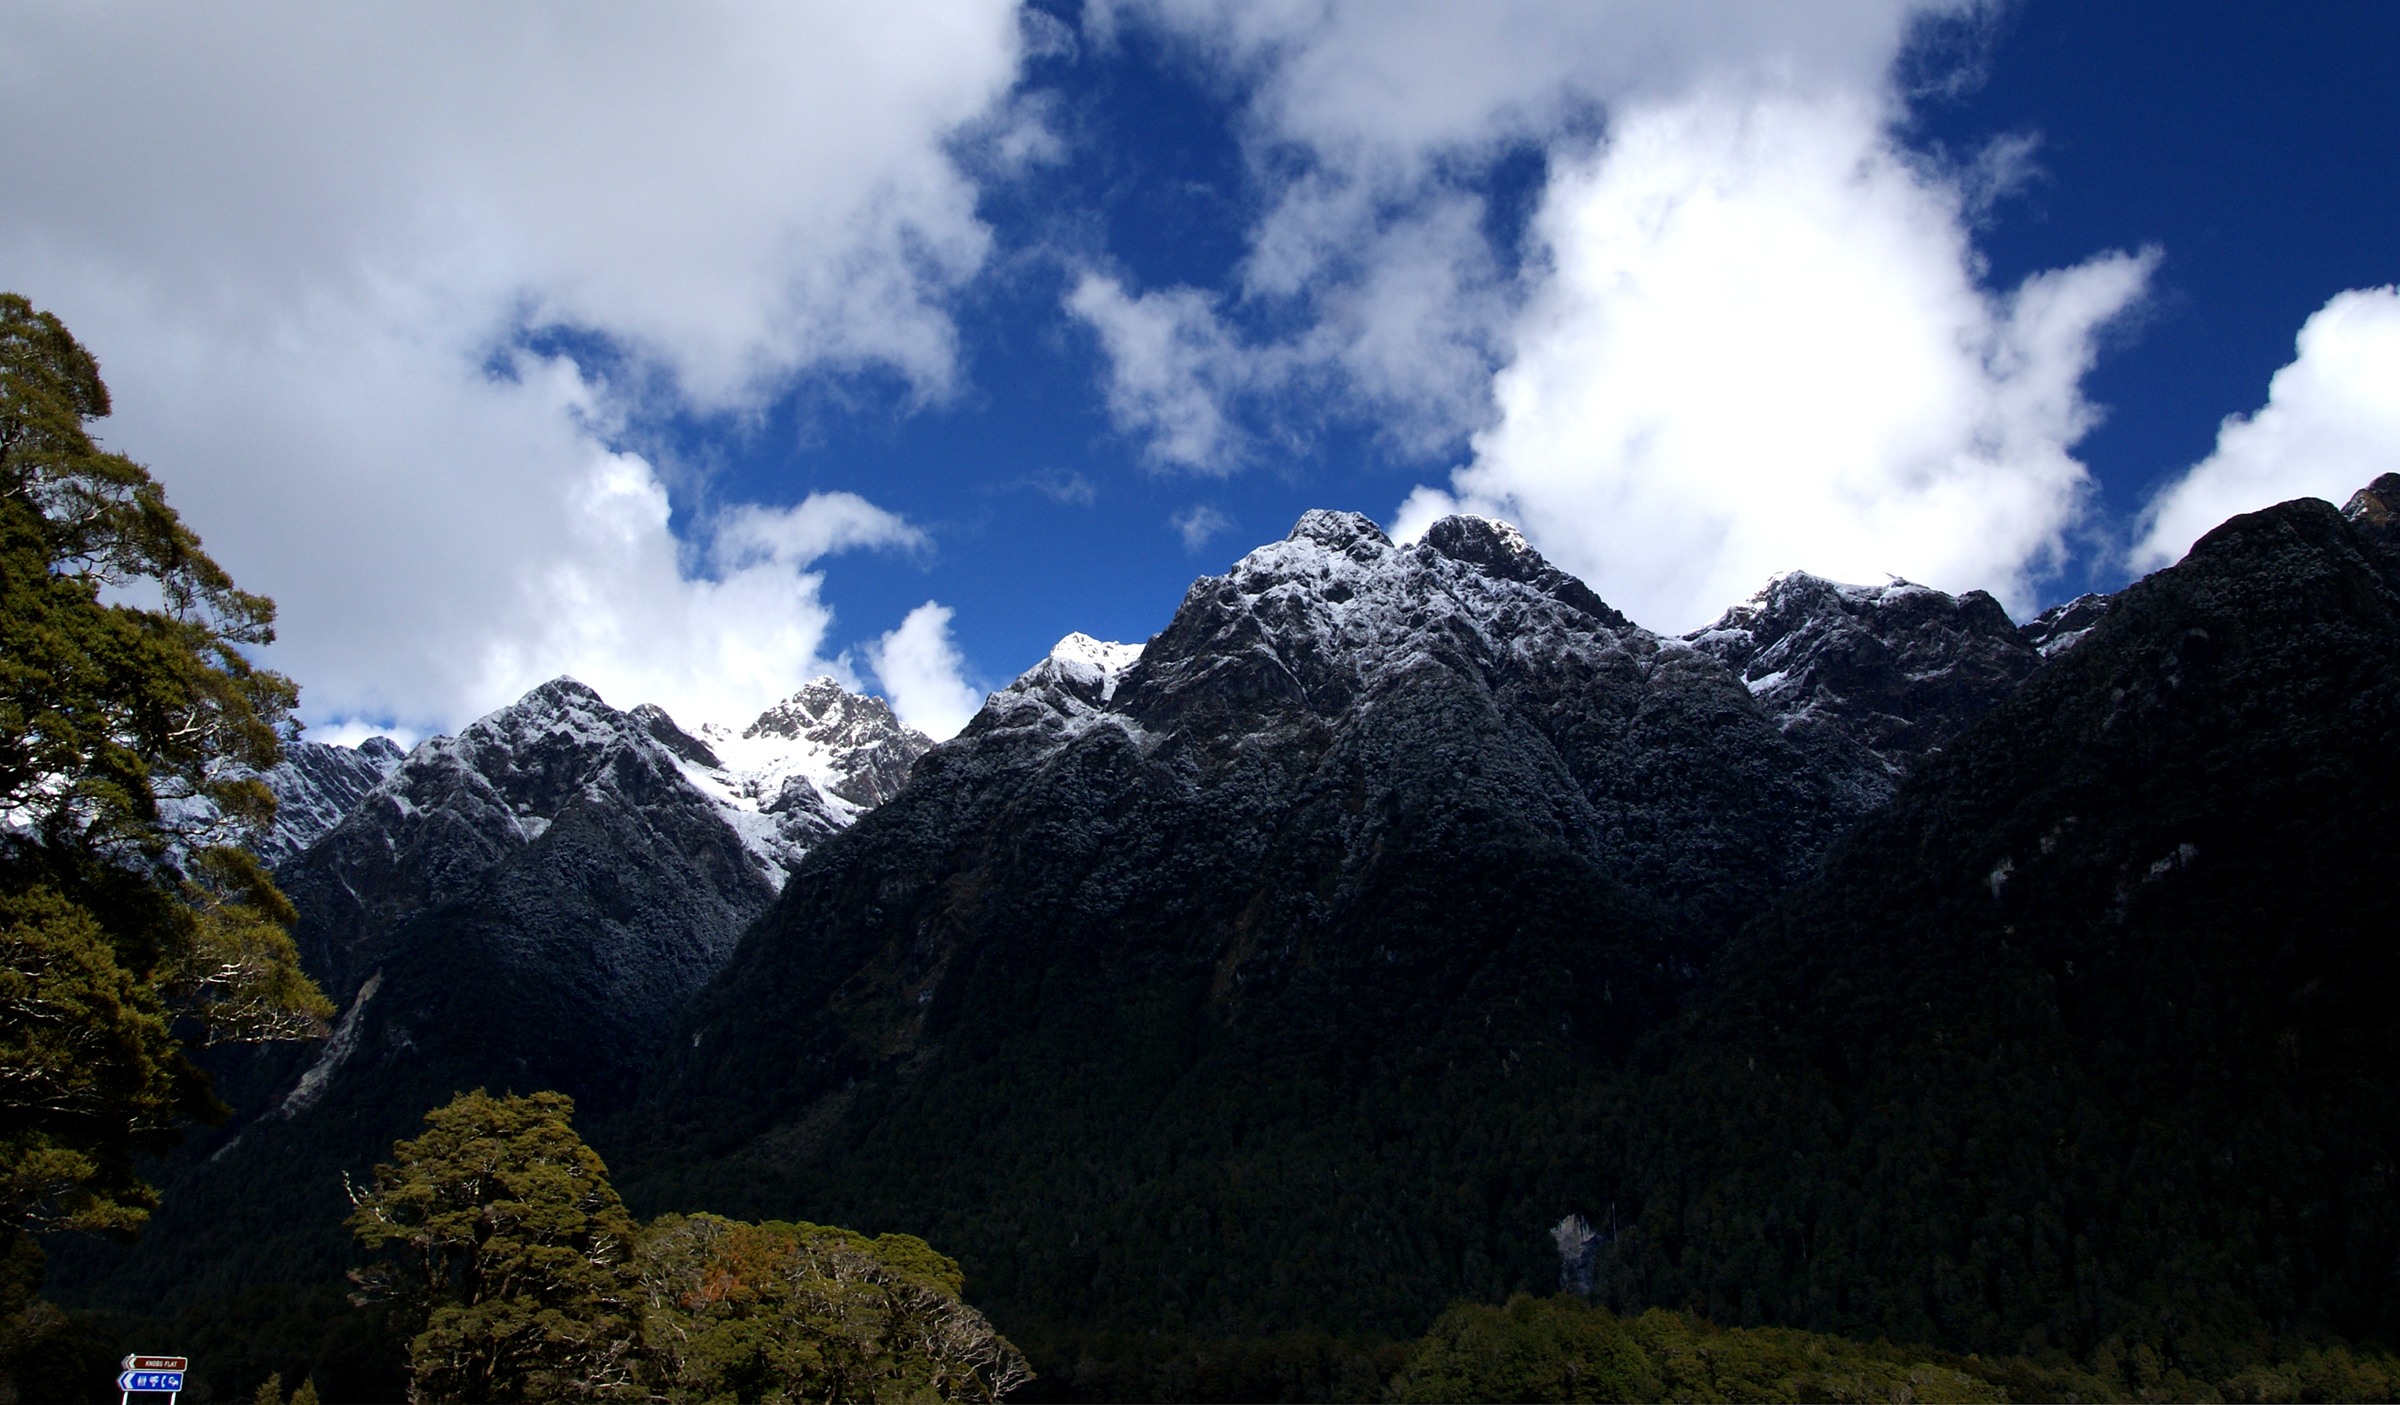
landscape, tree, nature, rock, wilderness, mountain, cloud, sky, hill, valley, mountain range, wildlife, highland, ridge, summit, mountains, alps, newzealand, waterfalls, plateau, flickrelite, fiordland, fiordlandnationialpark, boatride, grandpacifictours, jucycruises, highcliffs, lunchcruise, worldheritagesite, landform, mountain pass, geographical feature, mountainous landforms